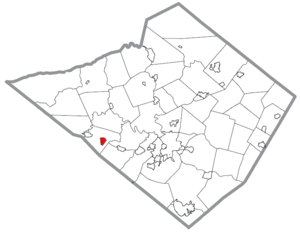
Robesonia est un borough situé dans le comté de Berks, dans le Commonwealth de Pennsylvanie, aux États-Unis. Sa population s’élevait à 2 061 habitants lors du recensement de 2010, estimée à 2 070 habitants en 2017.